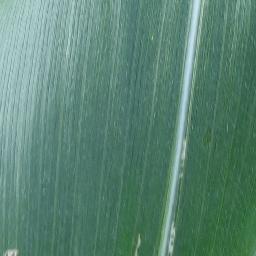
Label: Corn___healthy